Sándor Rónai

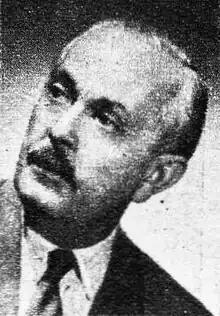

Sándor Rónai (6 October 189228 September 1965) was a Hungarian communist political figure. He served as Chairman of the Hungarian Presidential Council between 1950 and 1952 and as Speaker of the National Assembly of Hungary from 1952 to 1963.